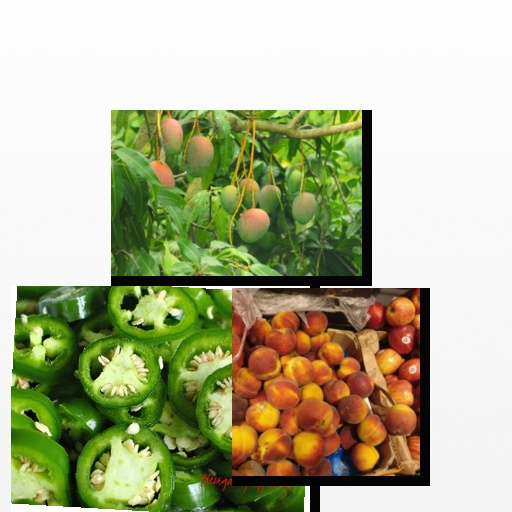
Food items: mango, peach, jalapeno